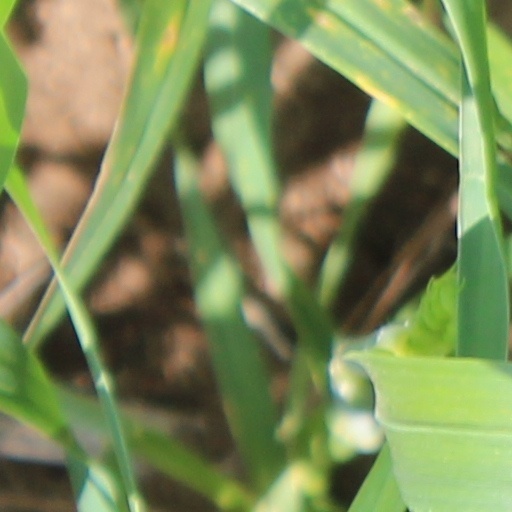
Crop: wheat